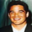
Label: man